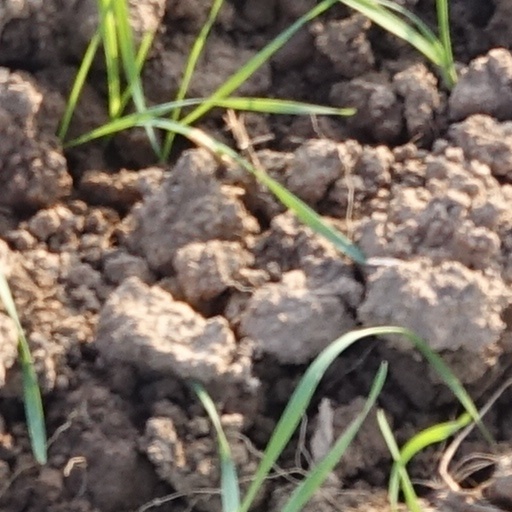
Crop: wheat